Lidian Jackson Emerson

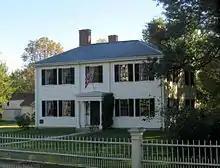
Emerson Family Home in Concord

Lidian's frequent bouts of illness and chronic fatigue were exacerbated during pregnancy, when it was difficult for her to take proper nourishment due to gastric upset. Nevertheless, the